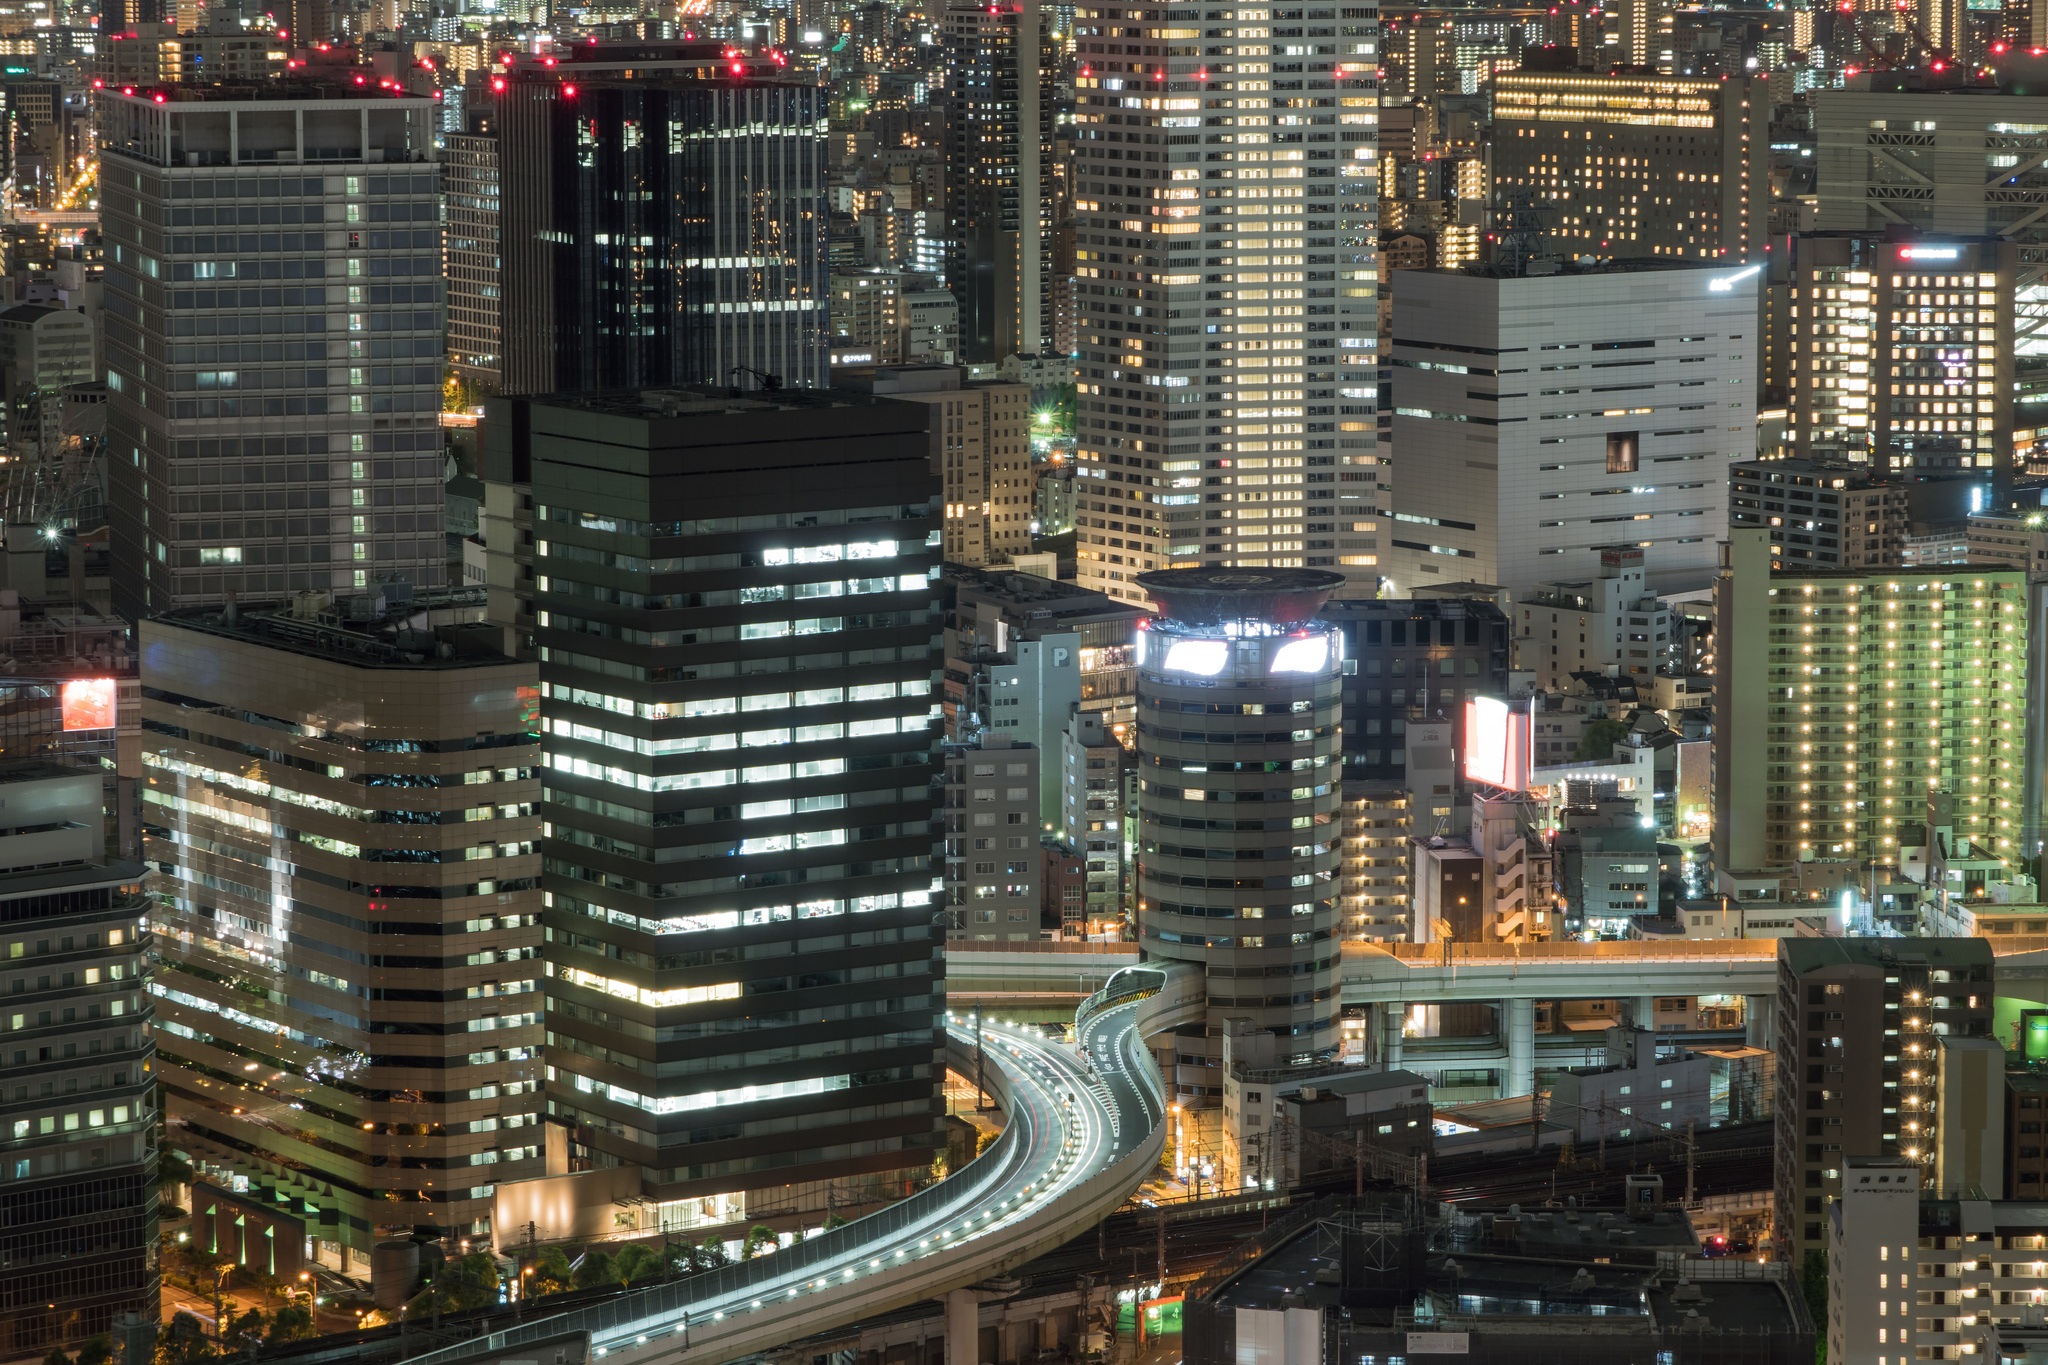
light, architecture, skyline, traffic, street, night, building, city, skyscraper, urban, cityscape, downtown, travel, asian, business, colorful, tourism, tower block, center, scene, metropolis, condominium, neighbourhood, urban area, residential area, human settlement, metropolitan area